Kamahl

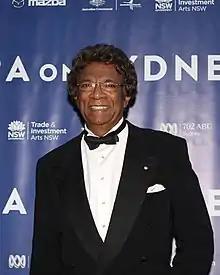
Kamahl in 2012

Kandiah Kamalesvaran (born 13 November 1934), better known by his stage name Kamahl, is an Australian singer-songwriter and recording artist. He has been in the Australian music industry over for 70 years and has made some memorable TV and film appearances, as well as concerts.